Portrait of Frédéric Chopin and George Sand

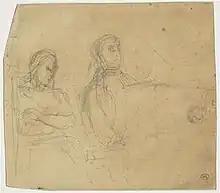
Delacroix's preliminary sketch (before 1838), now at the Louvre, for the joint portrait. George Sand (left) sews while Chopin plays piano.

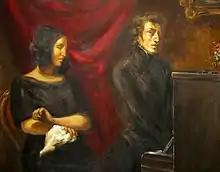
Modern and hypothetical reconstruction of the painting by an unknown artist.

The Portrait of Frédéric Chopin and George Sand was an 1838 unfinished oil-on-canvas painting by French artist Eugène Delacroix. He made a number of preparatory sketches before 1838, a more detailed one of Chopin alone and another, more coarse one of the two. Later he painted it originally as a double portrait, which was later cut in two and sold off as separate pieces. It showed the Polish composer Frédéric Chopin (1810–49) playing the piano while the writer George Sand (1804–76) sits to his right, listening and sewing (a favourite activity of hers). The sitters were lovers at the time, and both were close friends of the artist.